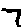
Label: 7